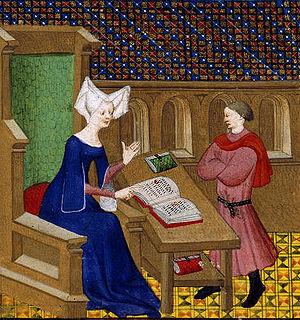
Christine de Pizan ou, dans des textes plus anciens, Christine de Pisan, née à Venise en 1364 et morte au monastère de Poissy vers 1430, est une philosophe et poétesse française de naissance vénitienne.